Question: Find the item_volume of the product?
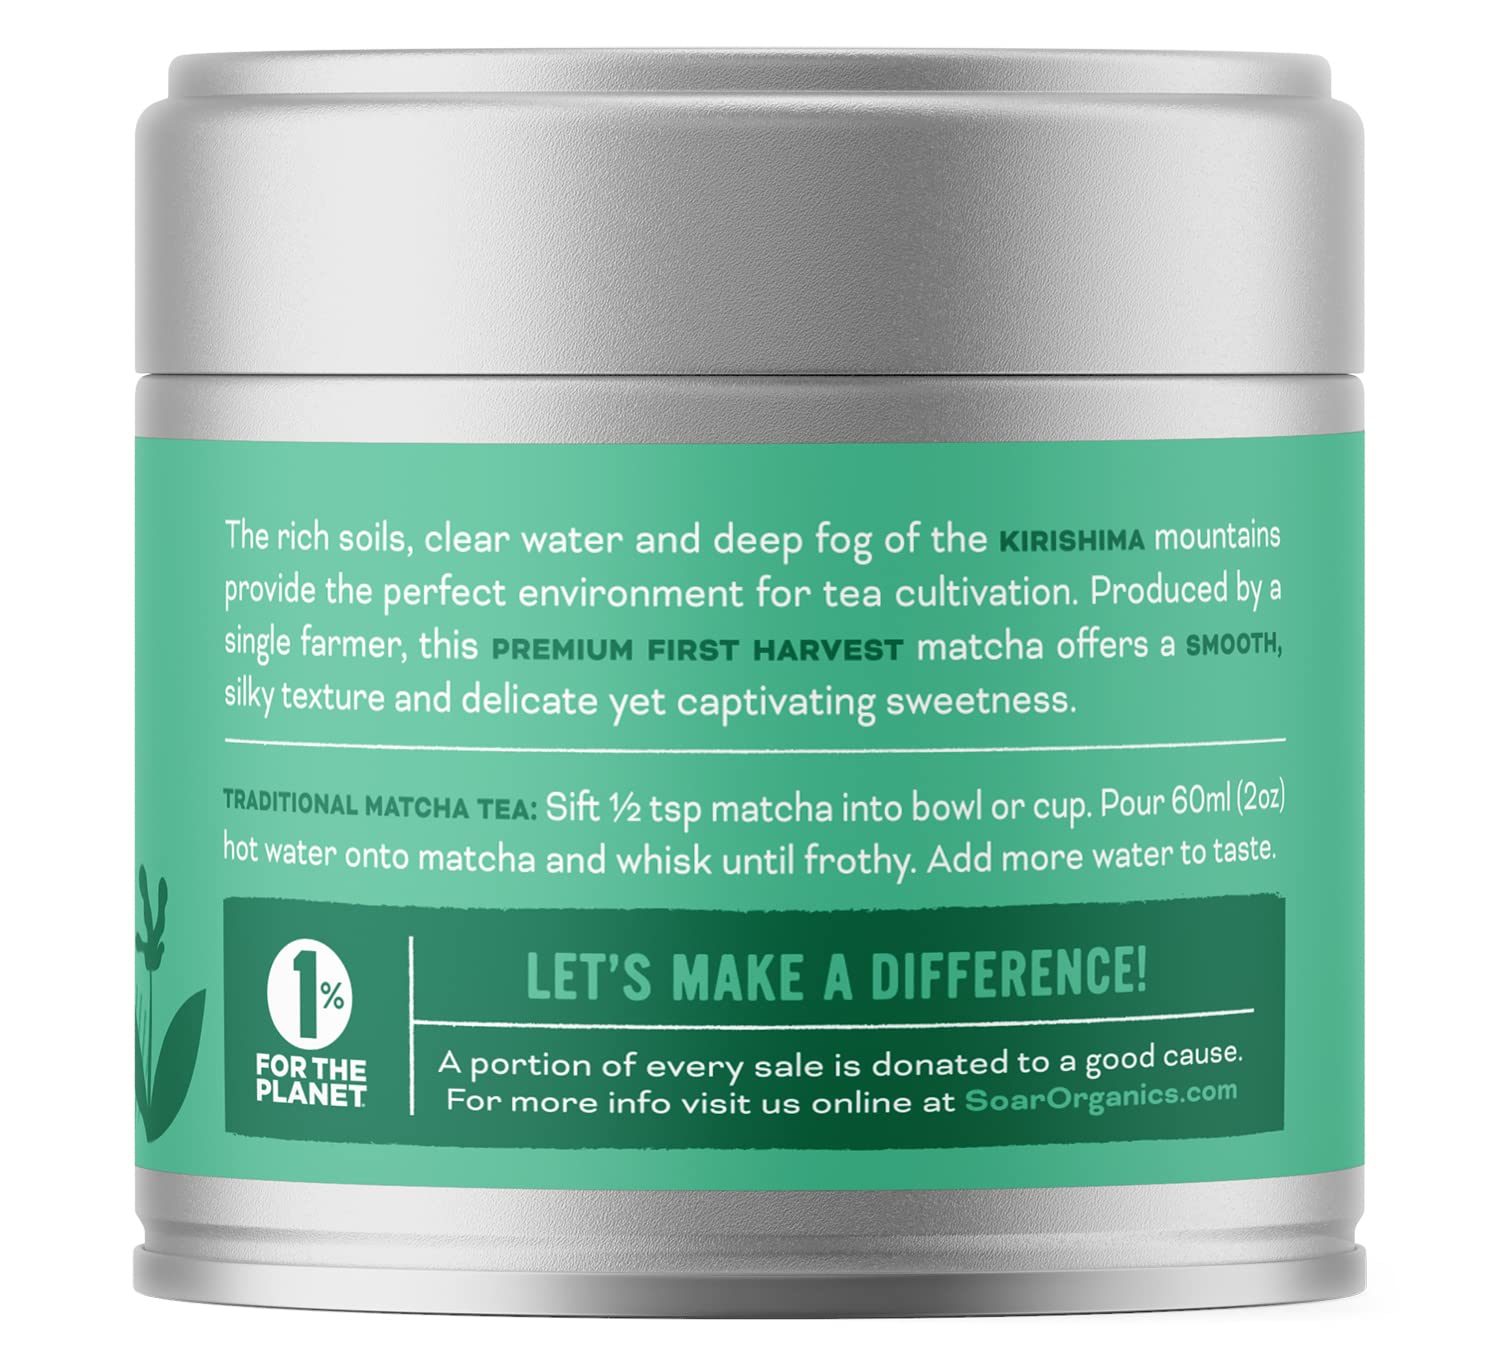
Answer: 2.0 fluid ounce